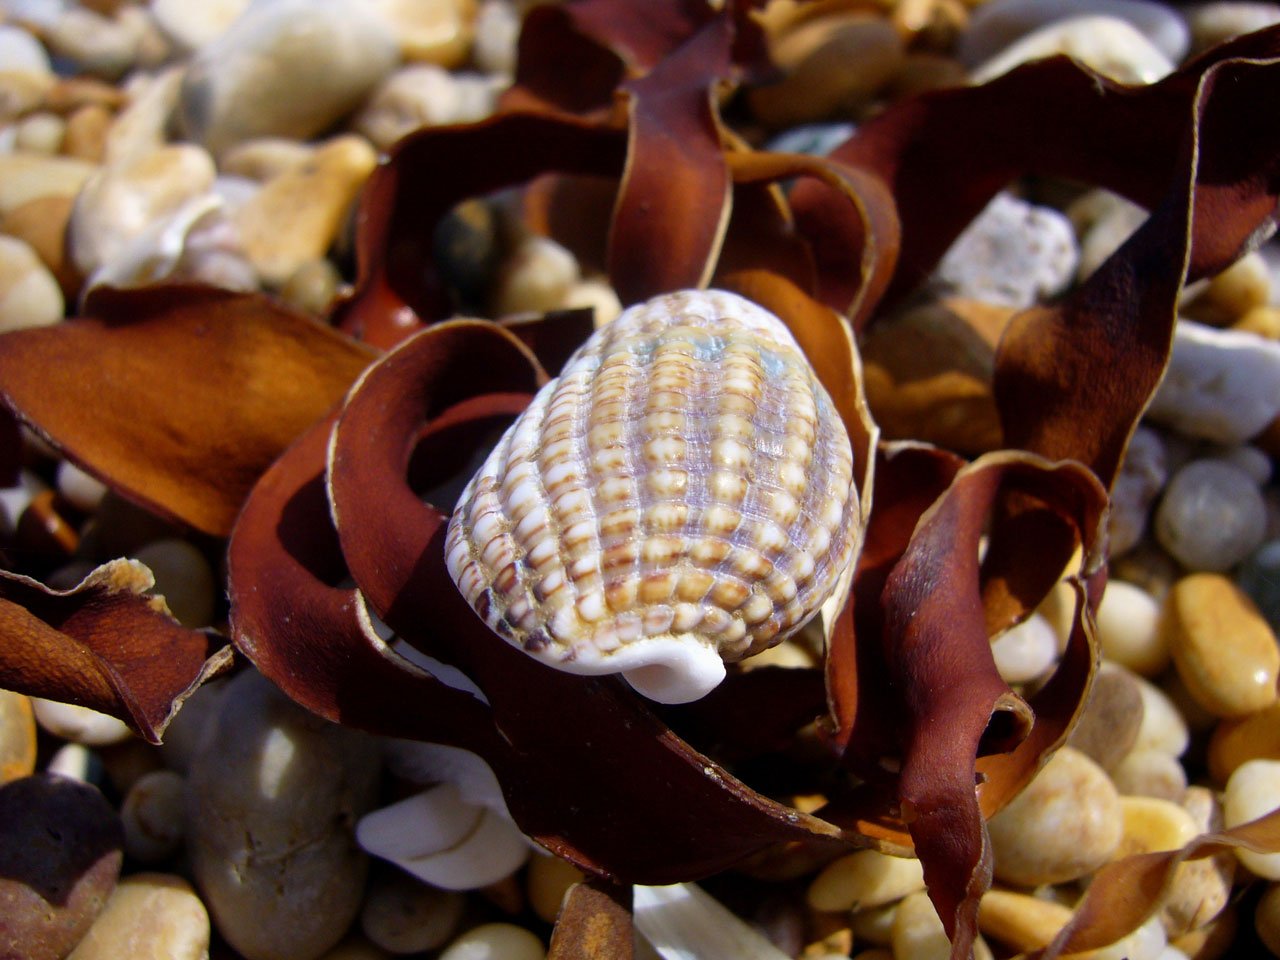
beach, plant, leaf, flower, food, produce, seaweed, shell, invertebrate, seashell, clam, pebbles, beautiful, devon, macro photography, sea snail